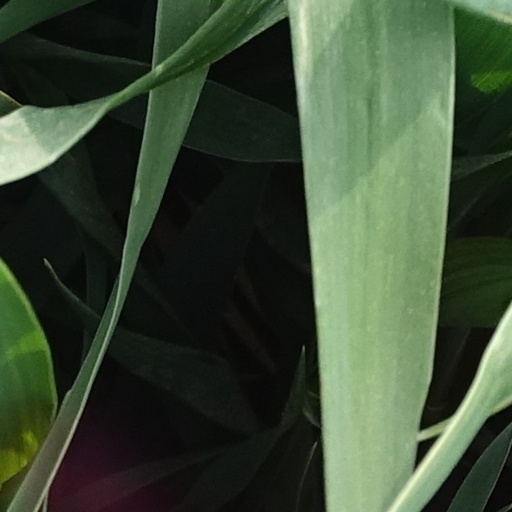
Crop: wheat